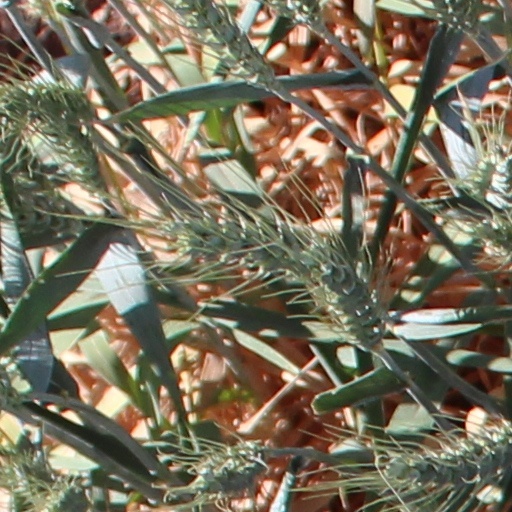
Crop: wheat